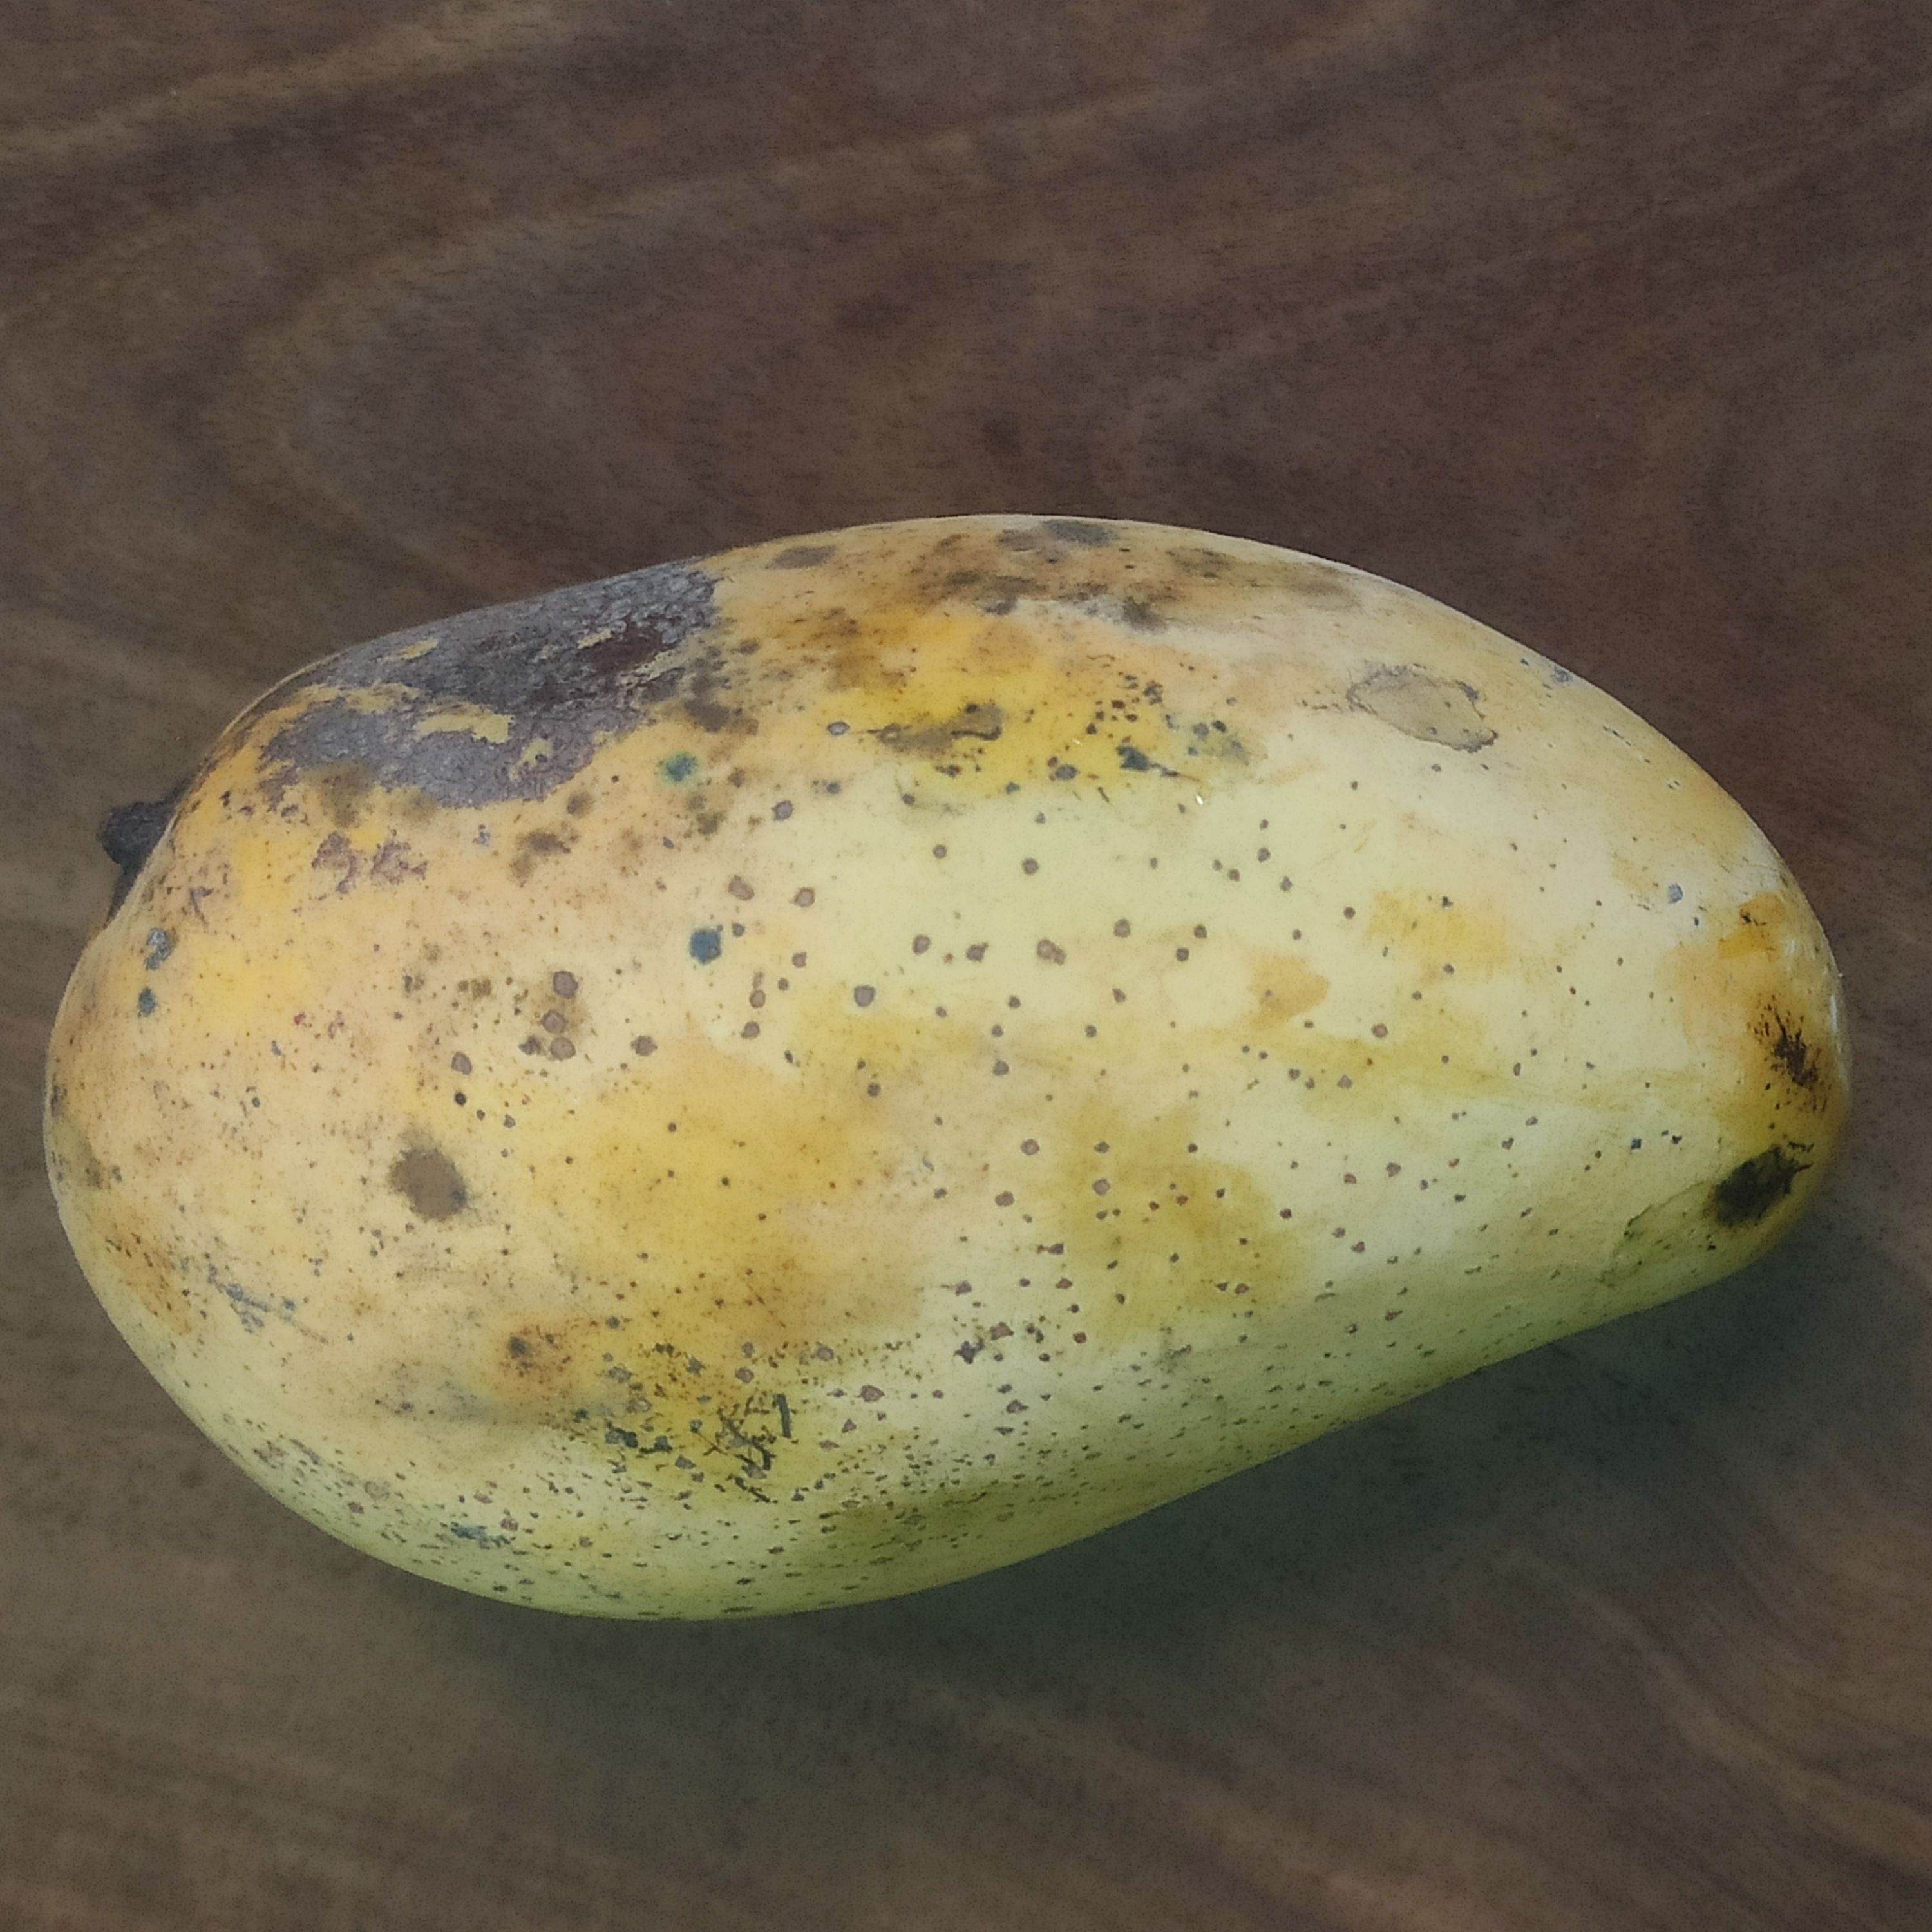
Fruit: mango
Grade: 2nd-grade